Déwé Gorodey

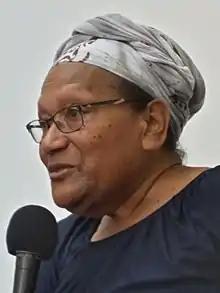
Gorodey in 2016

Déwé Gorodey (1 June 1949 – 14 August 2022) was a New Caledonian teacher, writer, feminist and politician. She was active in agitating for independence from France in the 1970s. She published poetry, short stories and novels. From 1999, she was a member of the New Caledonian government, representing the pro-independence Kanak and Socialist National Liberation Front. From April 2001 to June 2009, she served almost continuously as Vice President of the Government of New Caledonia.